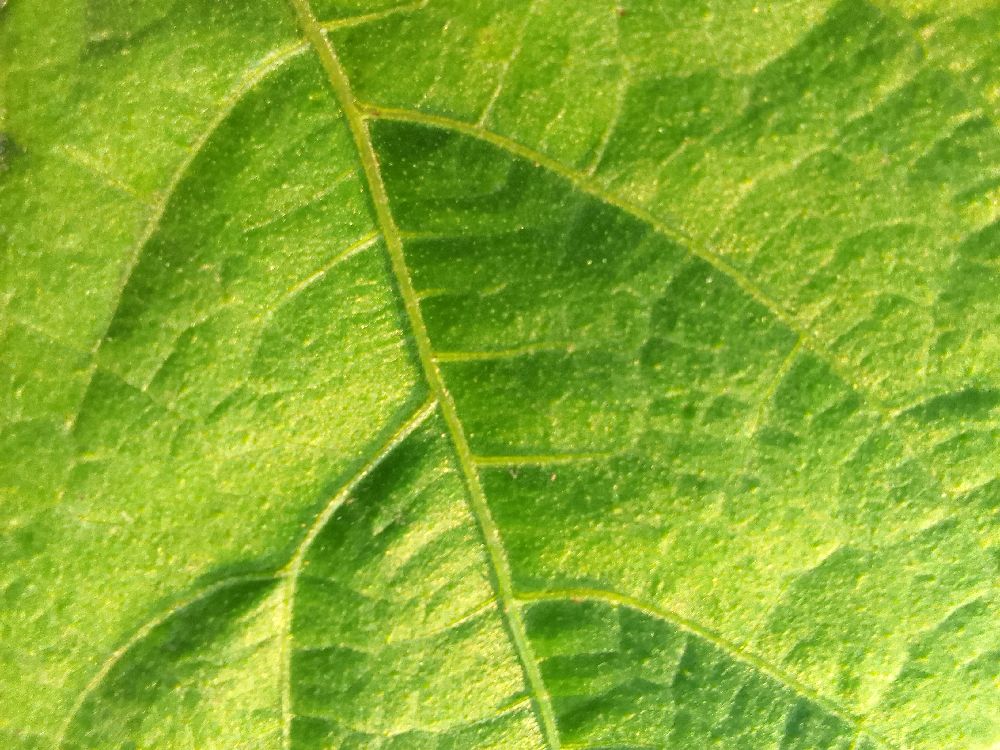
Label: healthy